John Ellis Roosevelt

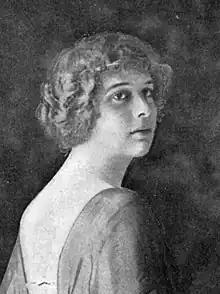
Miss Gladys Roosevelt, , from "Harper's Bazaar"

On February 19, 1879, he married Nannie Mitchell Vance (1860–1912), the daughter of Samuel B. H. Vance (1814–1890), at the recently built St. Nicholas Collegiate Reformed Protestant Dutch Church, Fifth Avenue and 48th Street, in New York City in Manhattan. Before her death of typhoid in 1912, they had three daughters: